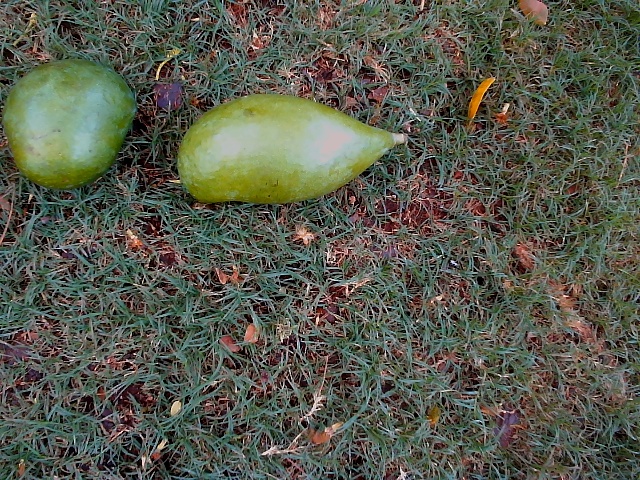
Label: Raw_Mango